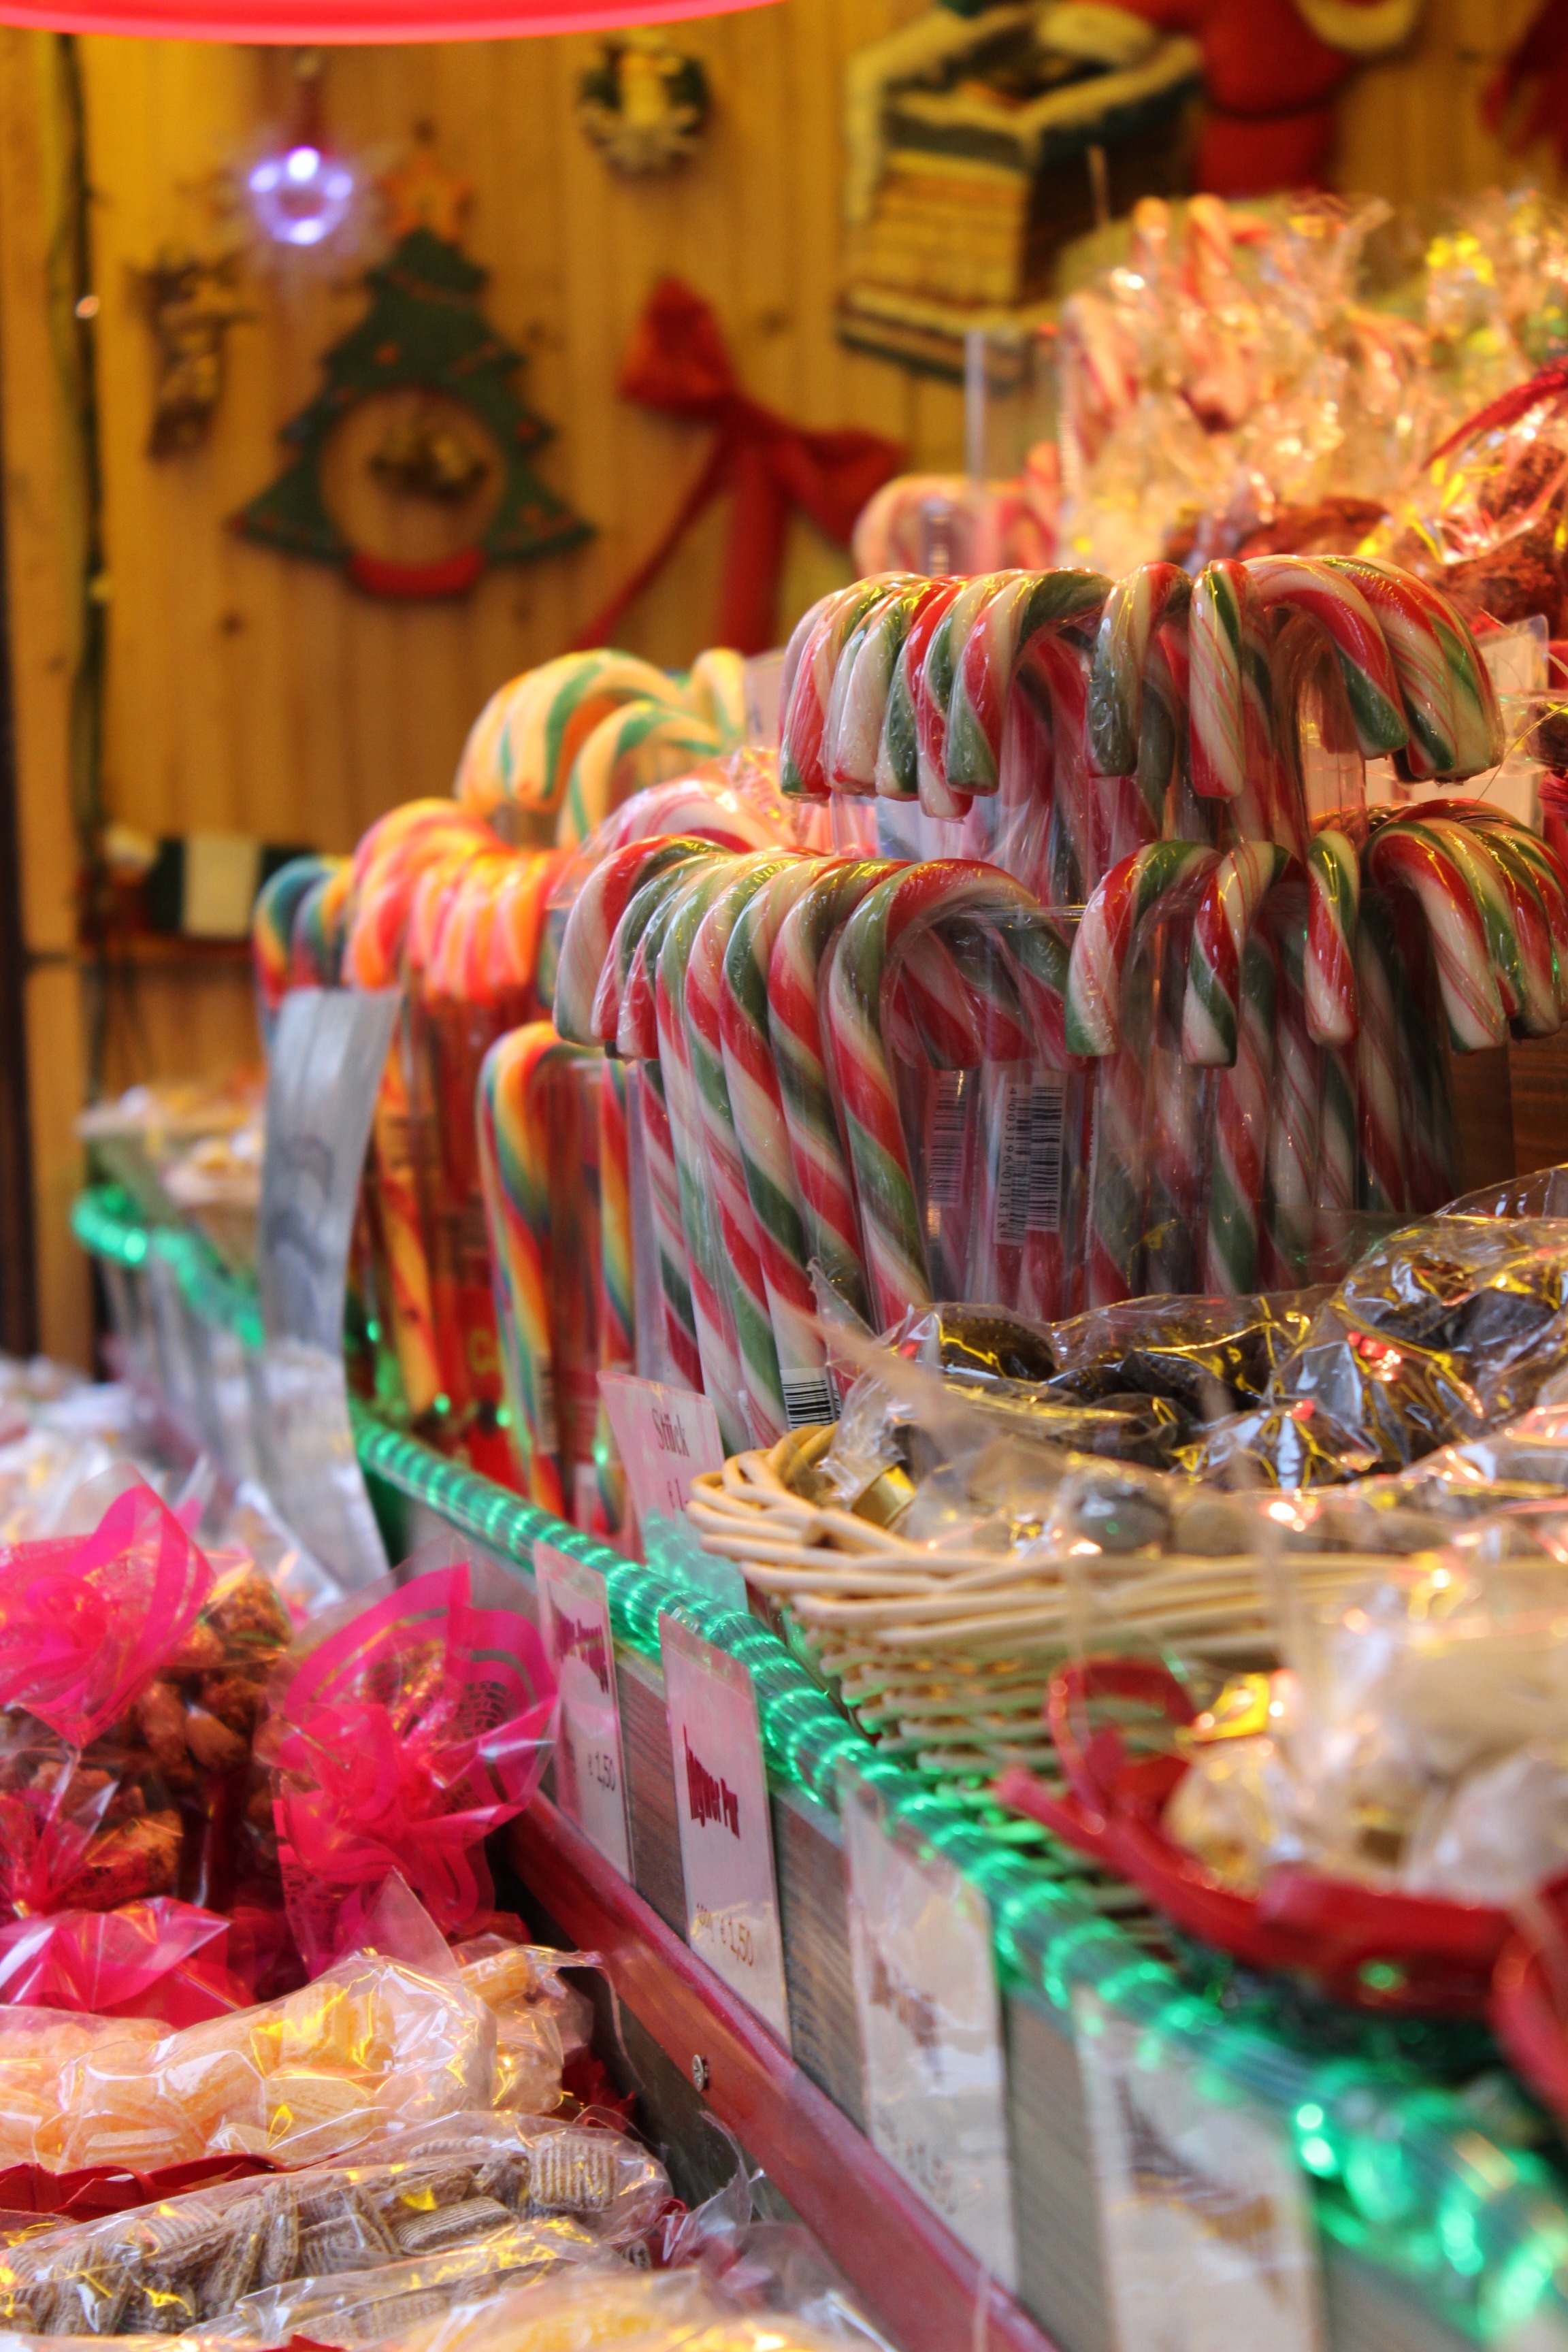
city, food, vendor, bazaar, market, dessert, public space, sweetness, flavor, hand made sweets, year market, bude, lolly, human settlement, candy canes